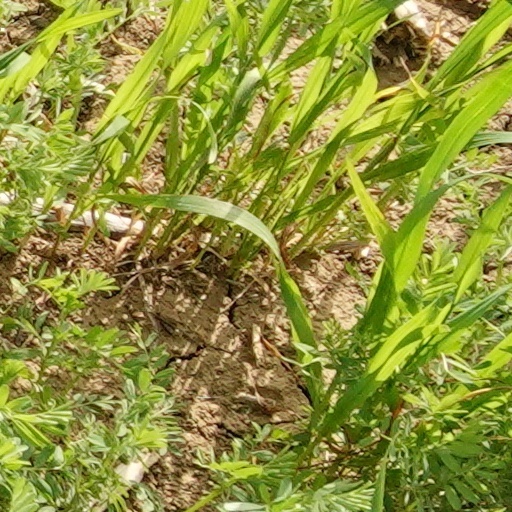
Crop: wheat